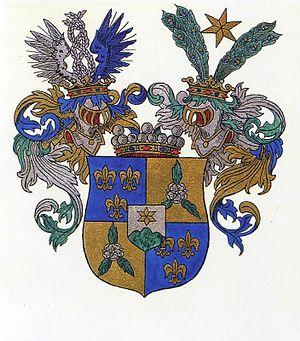
La famille von Ungern-Sternberg est une famille de la noblesse allemande de la Baltique qui s'illustra, notamment en Russie, dans le domaine militaire.